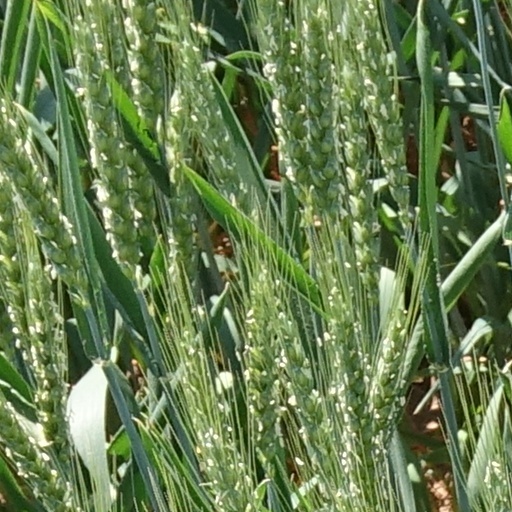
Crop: wheat